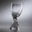
Label: cup